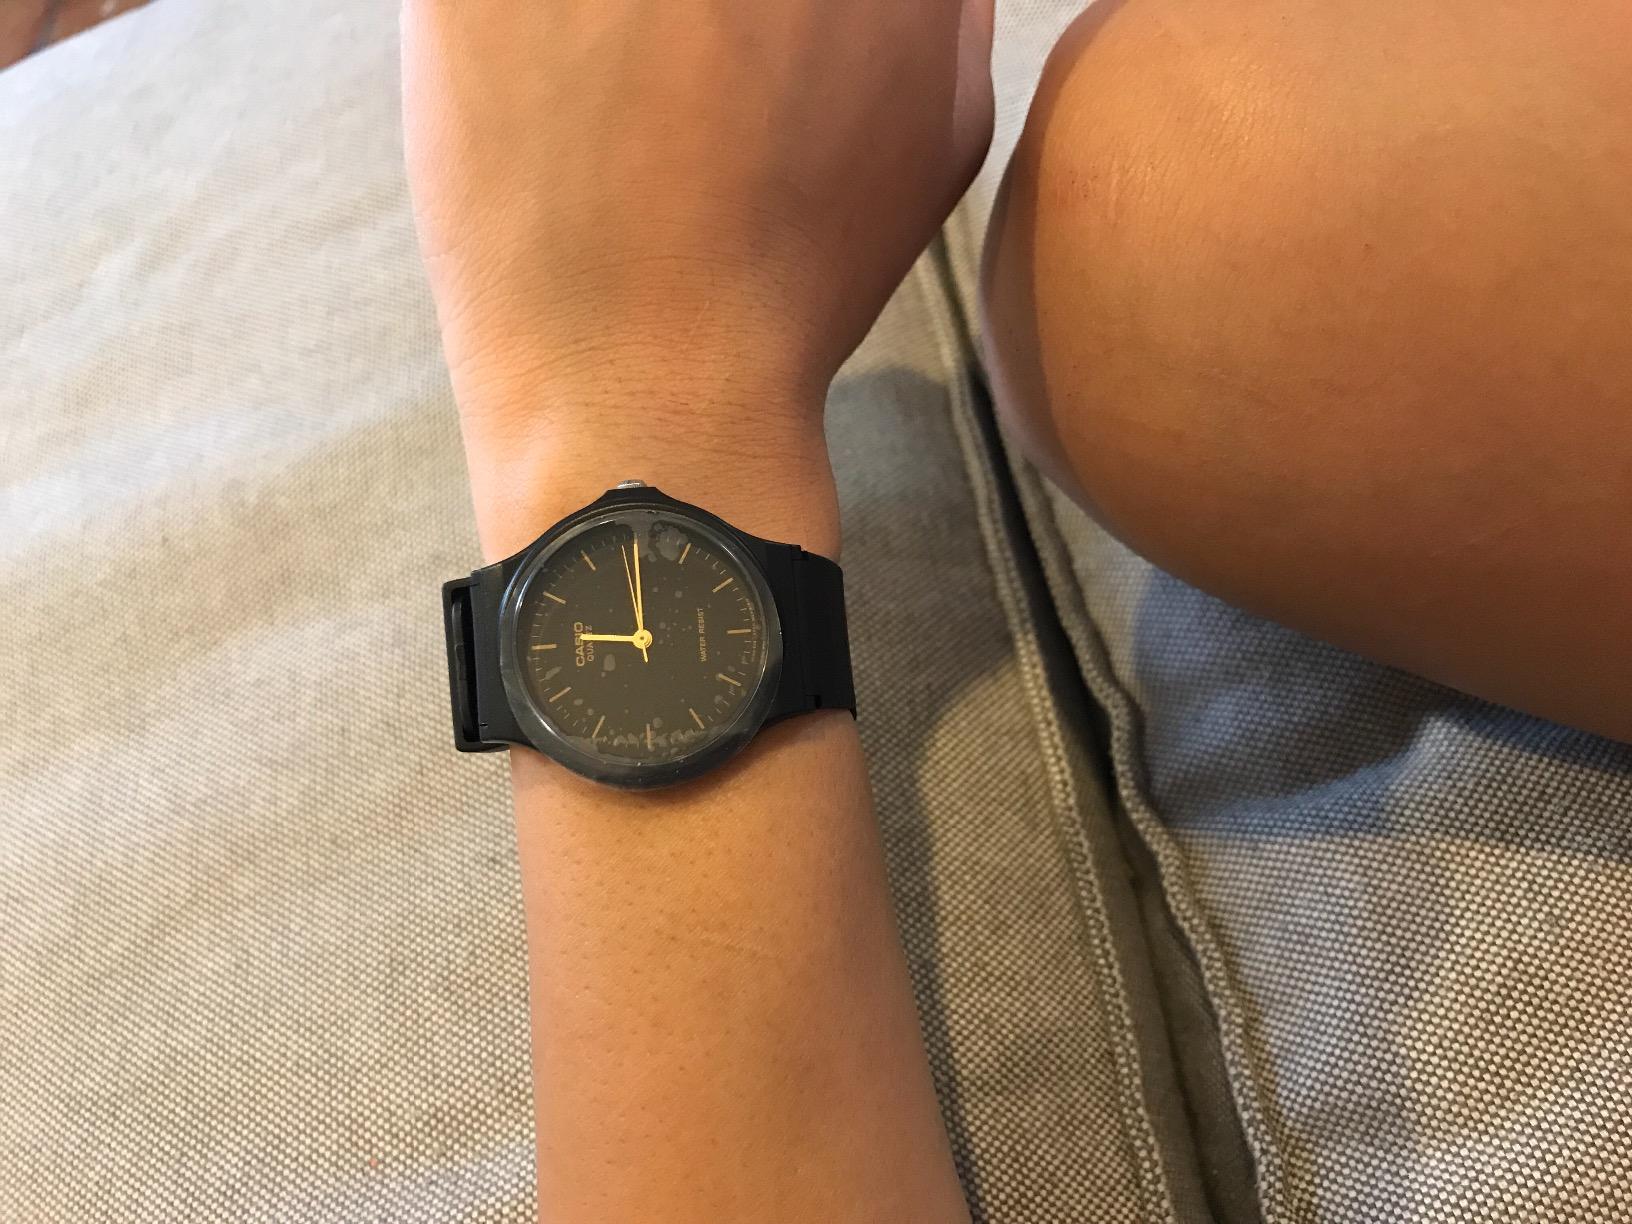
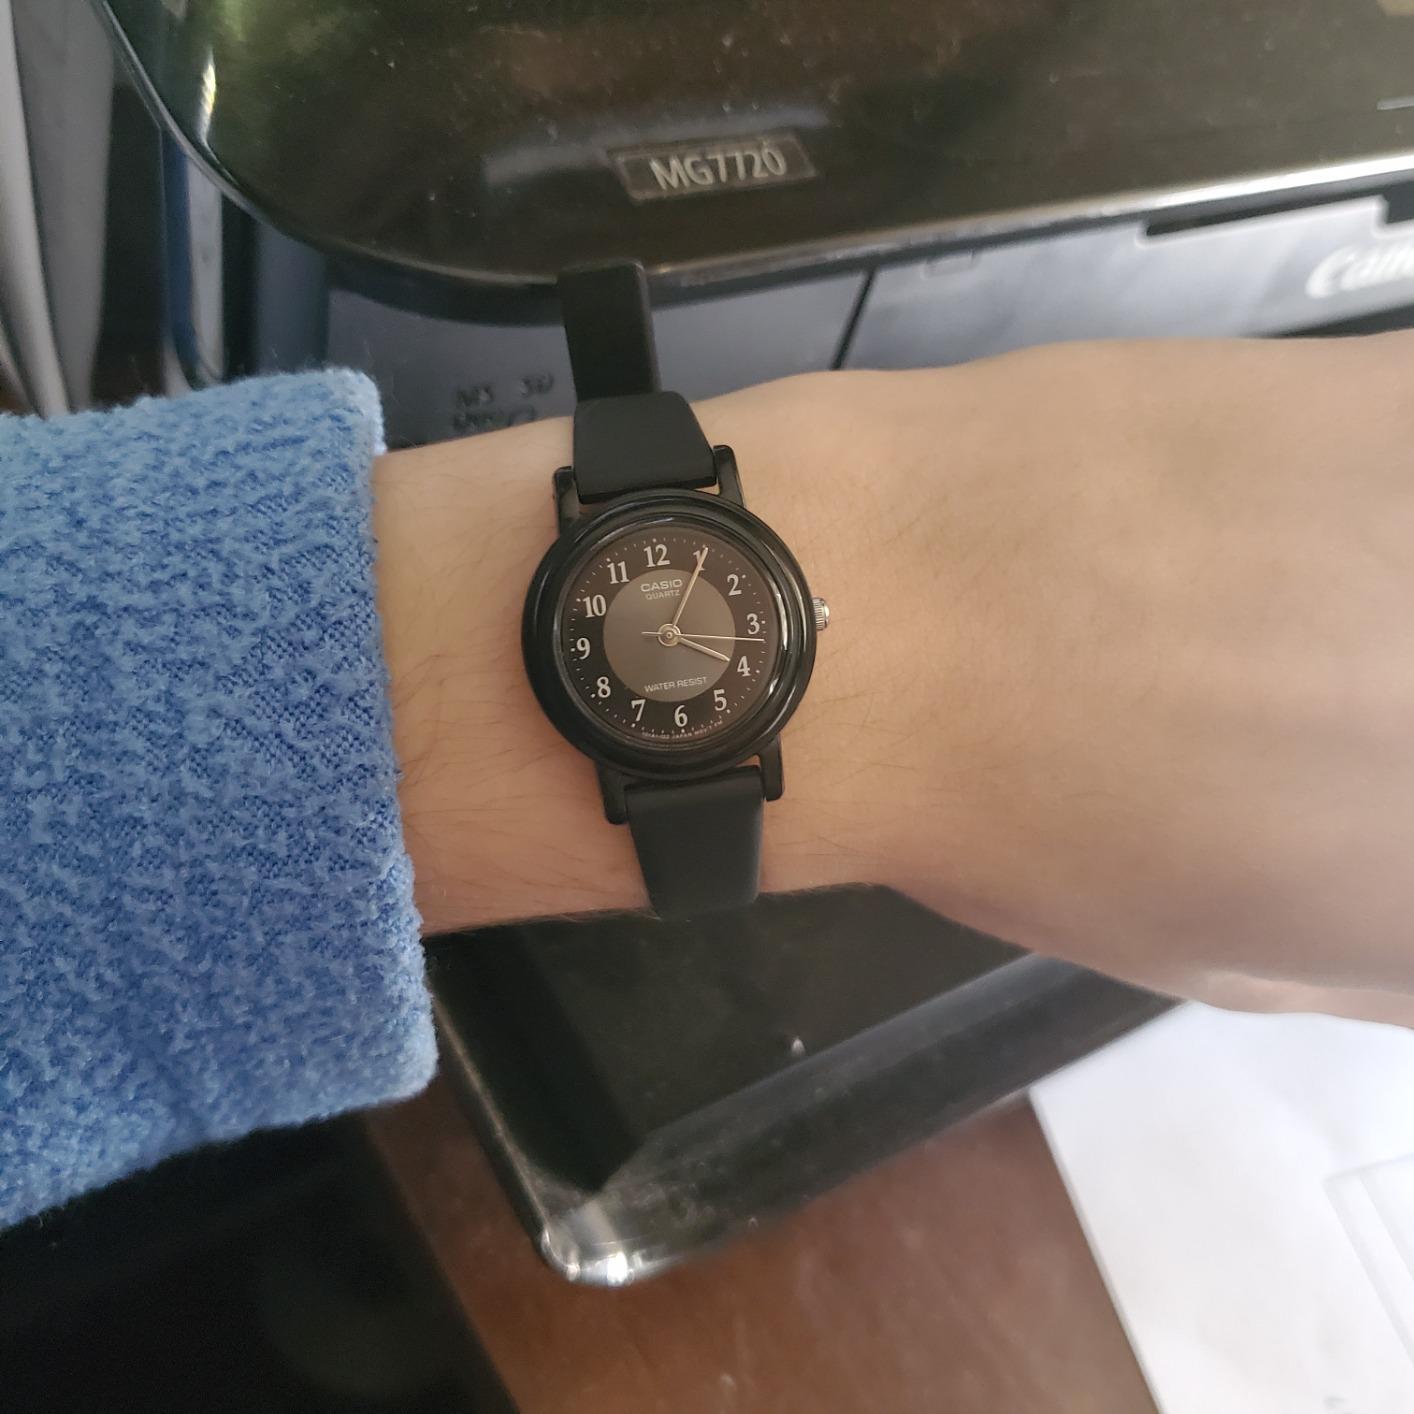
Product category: accessories_watch
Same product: no